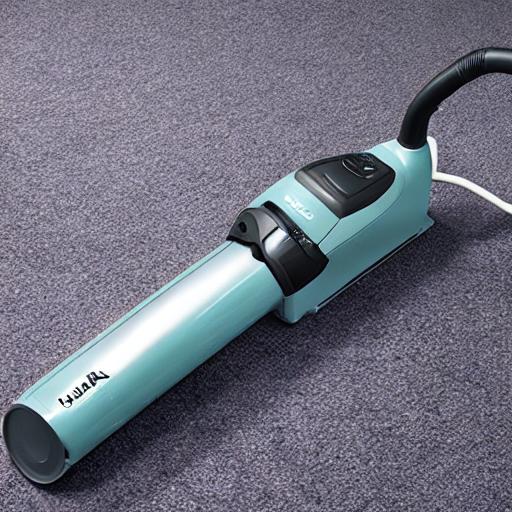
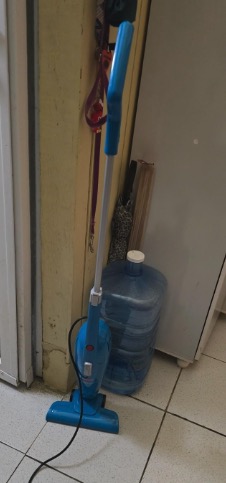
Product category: items_vacuum
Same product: no